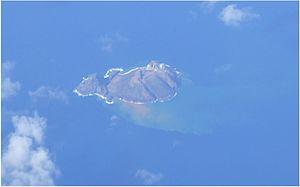
Île Matthew vue d'avion
L'île Matthew est une petite île inhabitée de l'océan Pacifique Sud, située à 279 km au sud-sud-est d'Anatom, dans l'archipel du Vanuatu, et à 446 km à l'est de la Nouvelle-Calédonie.